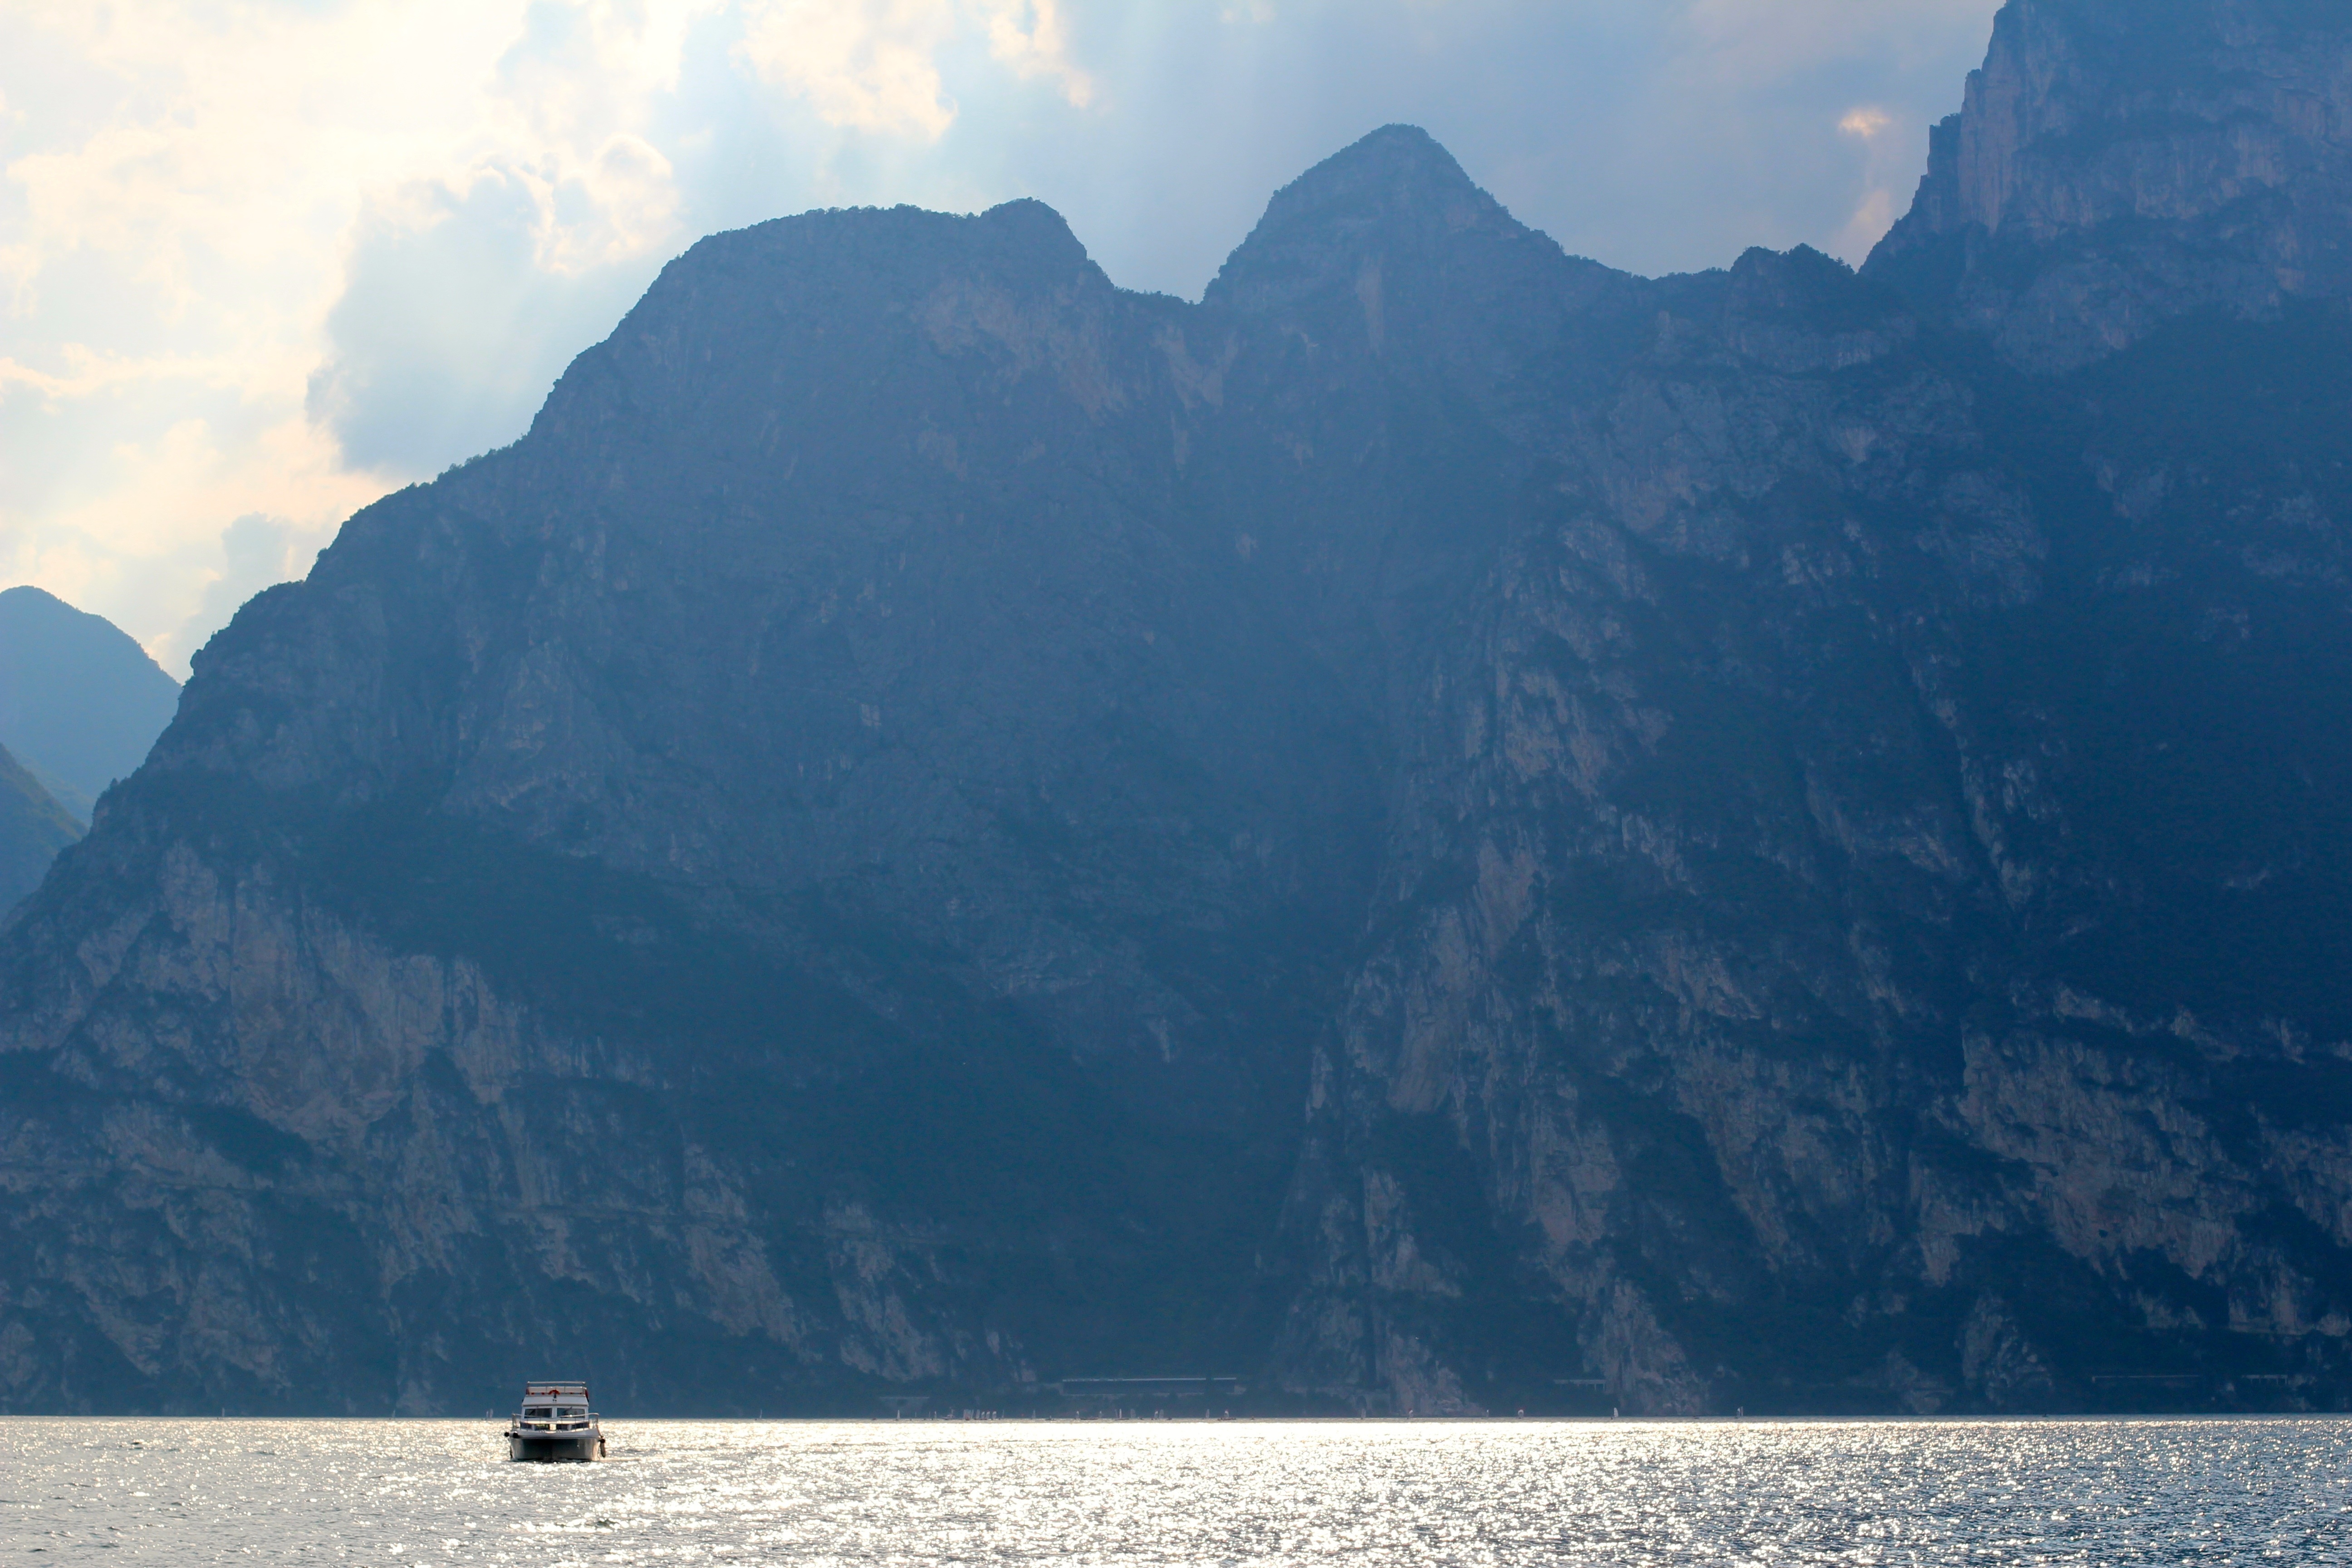
landscape, sea, mountain, lake, mountain range, vehicle, bay, italy, fjord, garda, alps, boats, landform, torbole, geographical feature, atmospheric phenomenon, mountainous landforms, glacial landform